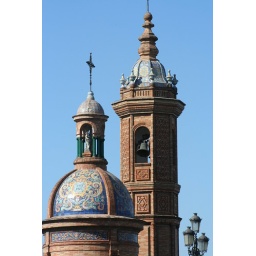
by the bridge that you cross from new to old town of Seville